Seki River

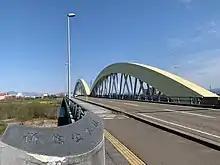
Kenshinko Bridge in Jōetsu City

The Seki River (関川) is a Class A river in Niigata Prefecture and Nagano Prefecture, Japan. Approximately 210,000 people live in the basin area.